Tbilisi

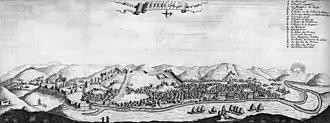
Tbilisi according to French traveler Jean Chardin, 1671

Tbilisi's "Golden Age" did not last for more than a century. In 1226, Tbilisi was captured by the Khwarezmian Empire under Shah Jalal al-Din, who massacred tens of thousands of Christians. The Khwarezmian occupation left Tbilisi's defenses severely devastated and prone to further attacks by Mongol armies. In 1236, after suffering crushing Mongol defeats, Georgia submitted to Mongol domination. The nation itself maintained a form of "semi-independence" and did not lose its statehood, but Tbilisi would be strongly influenced by the Mongols for the next century, both politically and culturally. In the 1320s, the Mongols retreated from Georgia, and Tbilisi became the capital of an independent Georgian state, once again. However, an outbreak of the Black Death struck the city in 1366.